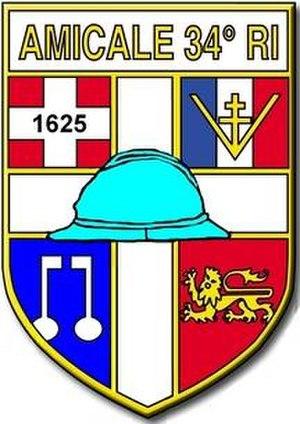
Insigne de l'amicale du 34e régiment d'infanterie (France).
Le 34ᵉ régiment d'infanterie est un régiment d'infanterie de l'Armée de terre française créé sous la Révolution à partir du régiment d'Angoulême, un régiment français d'Ancien Régime.